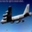
Label: airplane